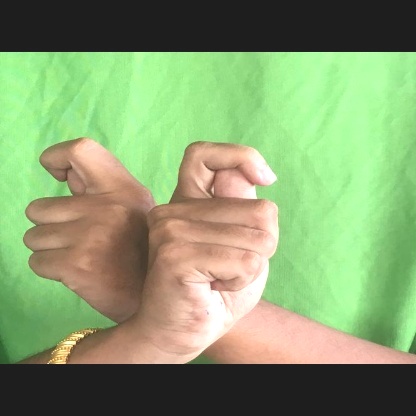
Mudra: Berunda